Tvrtko I of Bosnia

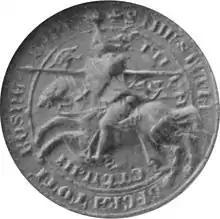
Seal of King Tvrtko I

The death of Tvrtko's maternal uncle Mladen III Šubić in 1348 led to a decline of the Šubić noble family and a long conflict over their lands. In May 1355, Jelena and Tvrtko marched with an army to Duvno in order to claim Tvrtko's share of her brother's patrimony. An agreement was reached with the vice-ban of Dalmatia by which Tvrtko was to inherit all the cities held by his maternal grandfather and a city which belonged to his aunt Katarina. Still, it is unknown whether he actually took possession of them.